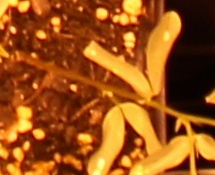
Label: Lentil